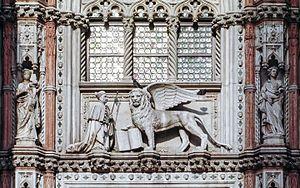
Le Lion de saint Marc est la représentation de l'évangéliste saint Marc sous la figure du lion ailé du tétramorphe. Elle est souvent ornée d'une auréole, accompagnée d'un livre ou d'une épée, placé entre ses pattes avant. L'épée signifiant un état de guerre et le livre un état de paix.